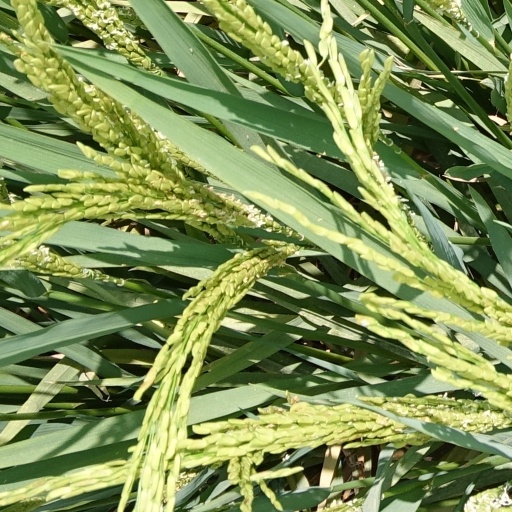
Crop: rice